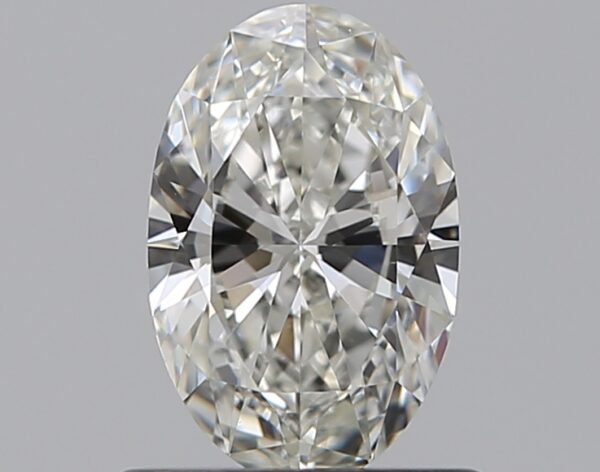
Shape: oval
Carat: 0.59
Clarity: VS1
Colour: H
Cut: EX
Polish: EX
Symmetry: VG
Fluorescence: N
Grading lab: GIA
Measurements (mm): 7.15 x 4.61 x 2.71